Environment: real
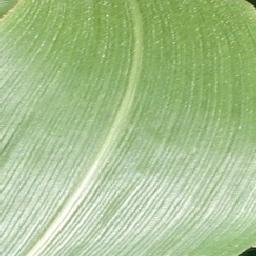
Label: healthy